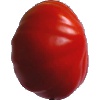
Label: Tomato 3